Manegg Castle

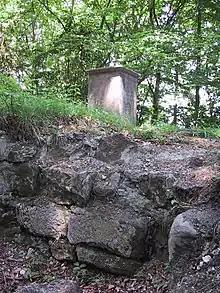
The Ruins of Manegg Castle, Leimbach, Zurich

The ruins of the castle Manegg are situated on the eastern slopes of the Albis range in the canton of Zürich, near Leimbach and the residential area of Manegg.